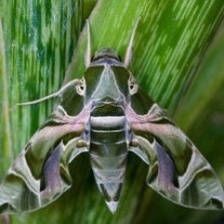
Species: OLEANDER HAWK MOTH